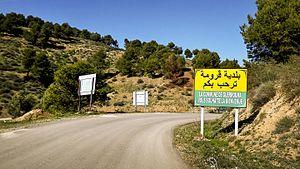
Commune de Guerrouma, wilaya de Bouira بلدية قرومة، ولاية البويرة
Guerrouma est une commune de la wilaya de Bouira en Algérie.